Fritz Kirmse

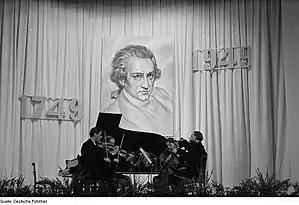

Fritz Kirmse (born 11 February 1912, date of death unknown) was a German violinist and university lecturer. From 1934 to 1936 he was appointed to the Bayreuth Festival orchestra. From 1937 to 1939 he was first concertmaster of the .